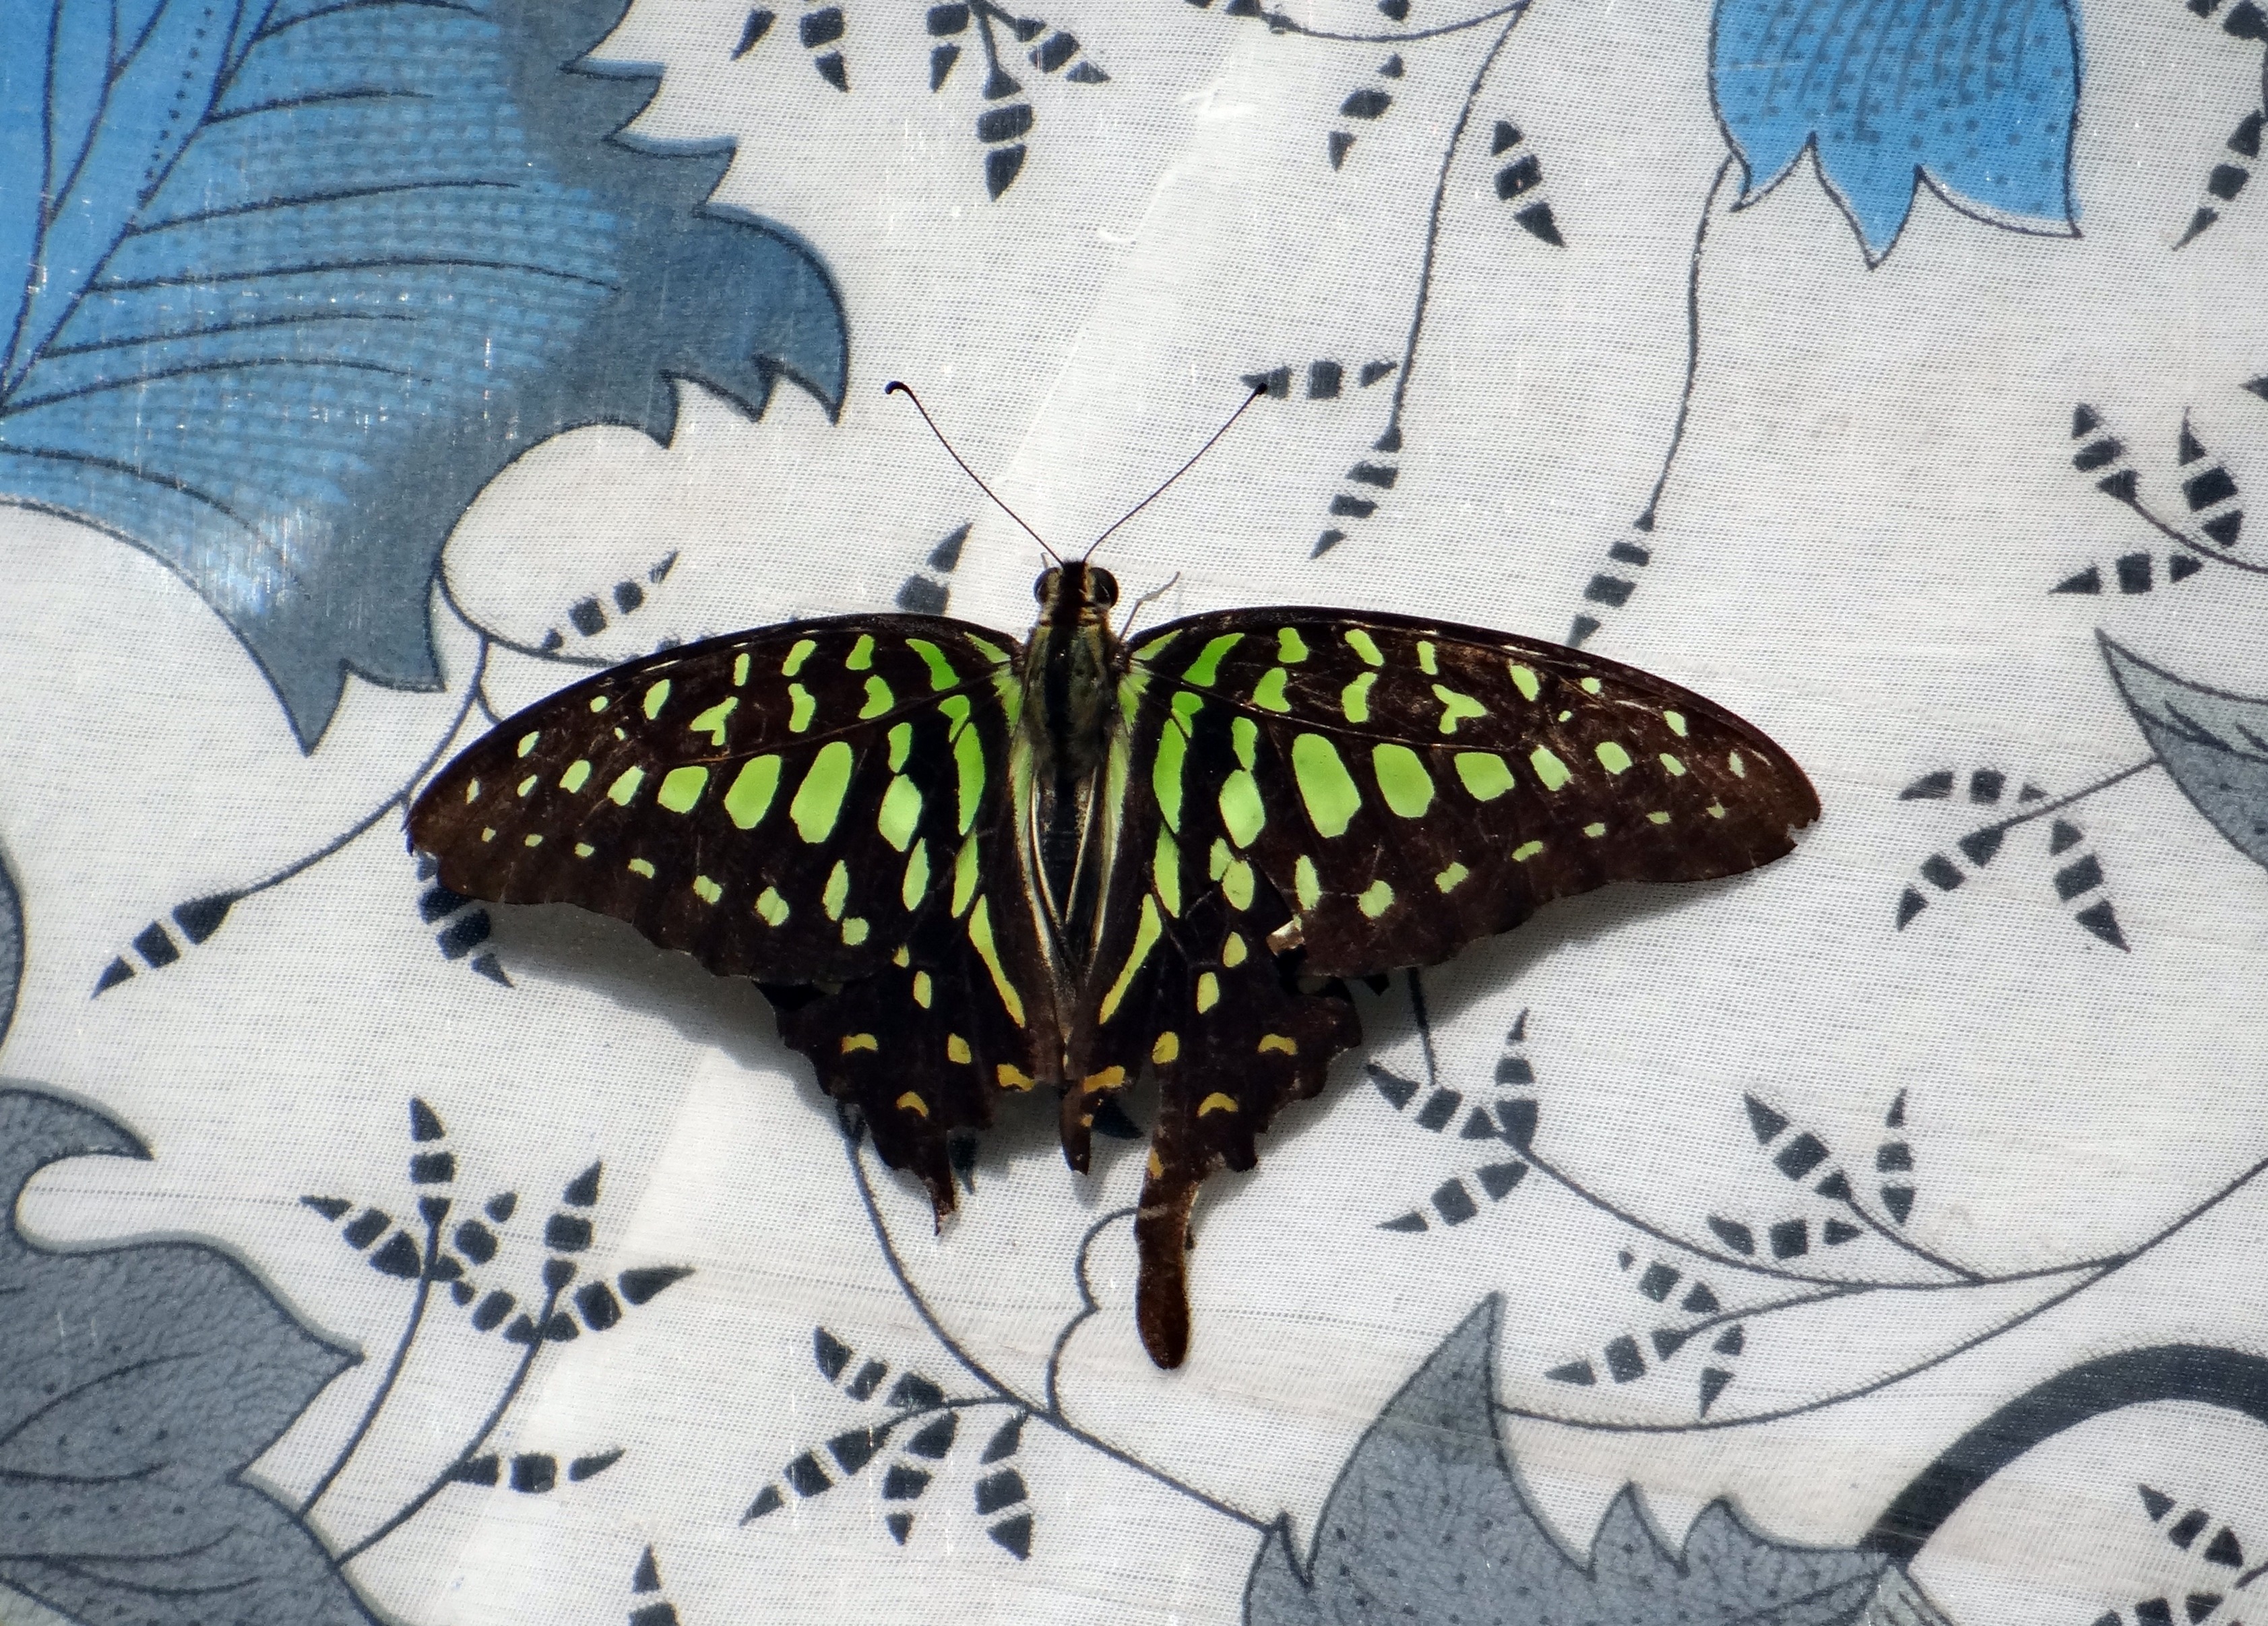
wing, leaf, insect, macro, moth, butterfly, fauna, invertebrate, india, butterflies, pollinator, tailed jay, moths and butterflies